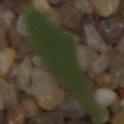
Label: common_wheat